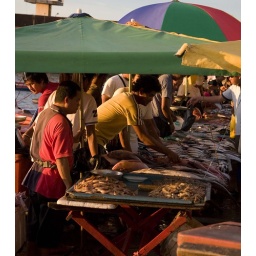
The fish market in Kota Kinabalu. Crazily hectic even by south east asian standards.